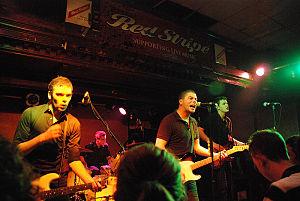
"The Dead 60s est un groupe de rock britannique originaire de Liverpool, ayant précédemment porté les noms de Pinhole puis Resthome avant de prendre son nom définitif en 2003. Le nom du groupe évoque de manière ironique une expression en vogue dans les clubs anglais qui signifie approximativement : ""ta musique sonne sixties à mort !"". Ils ont annoncé leur séparation en 2008.